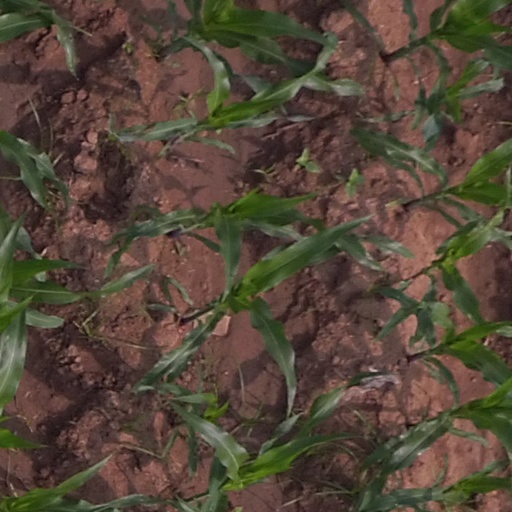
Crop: maize; corn